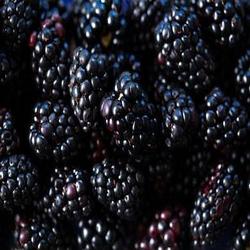
Label: Blackberry